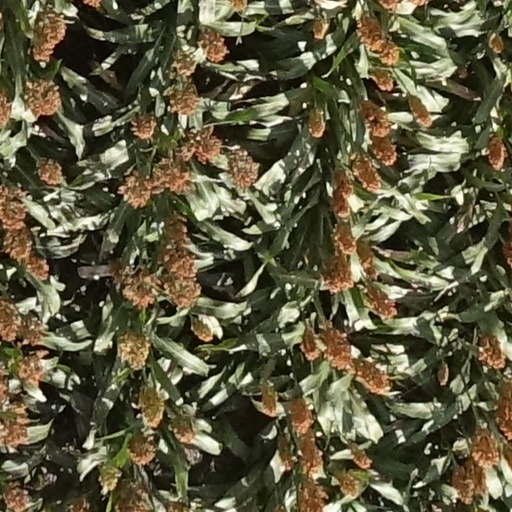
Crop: sorghum